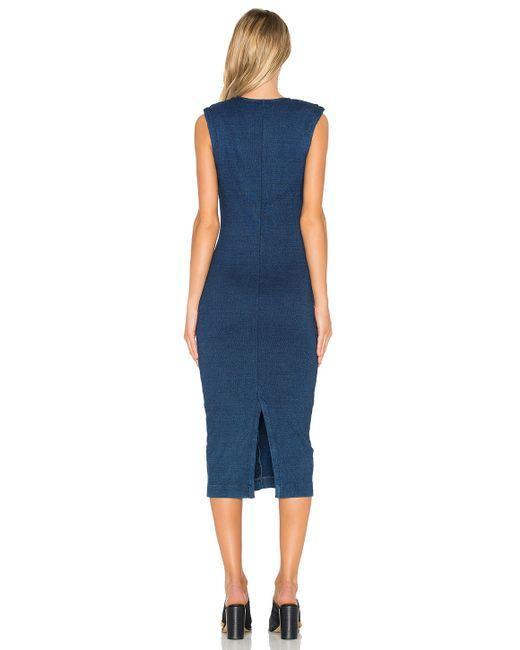
Ärmelloses Jeanskleid aus blauem Denim für Damen